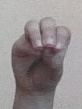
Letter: ha